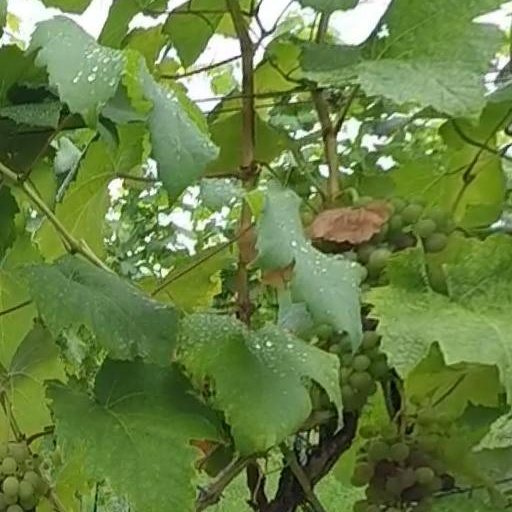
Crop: grape